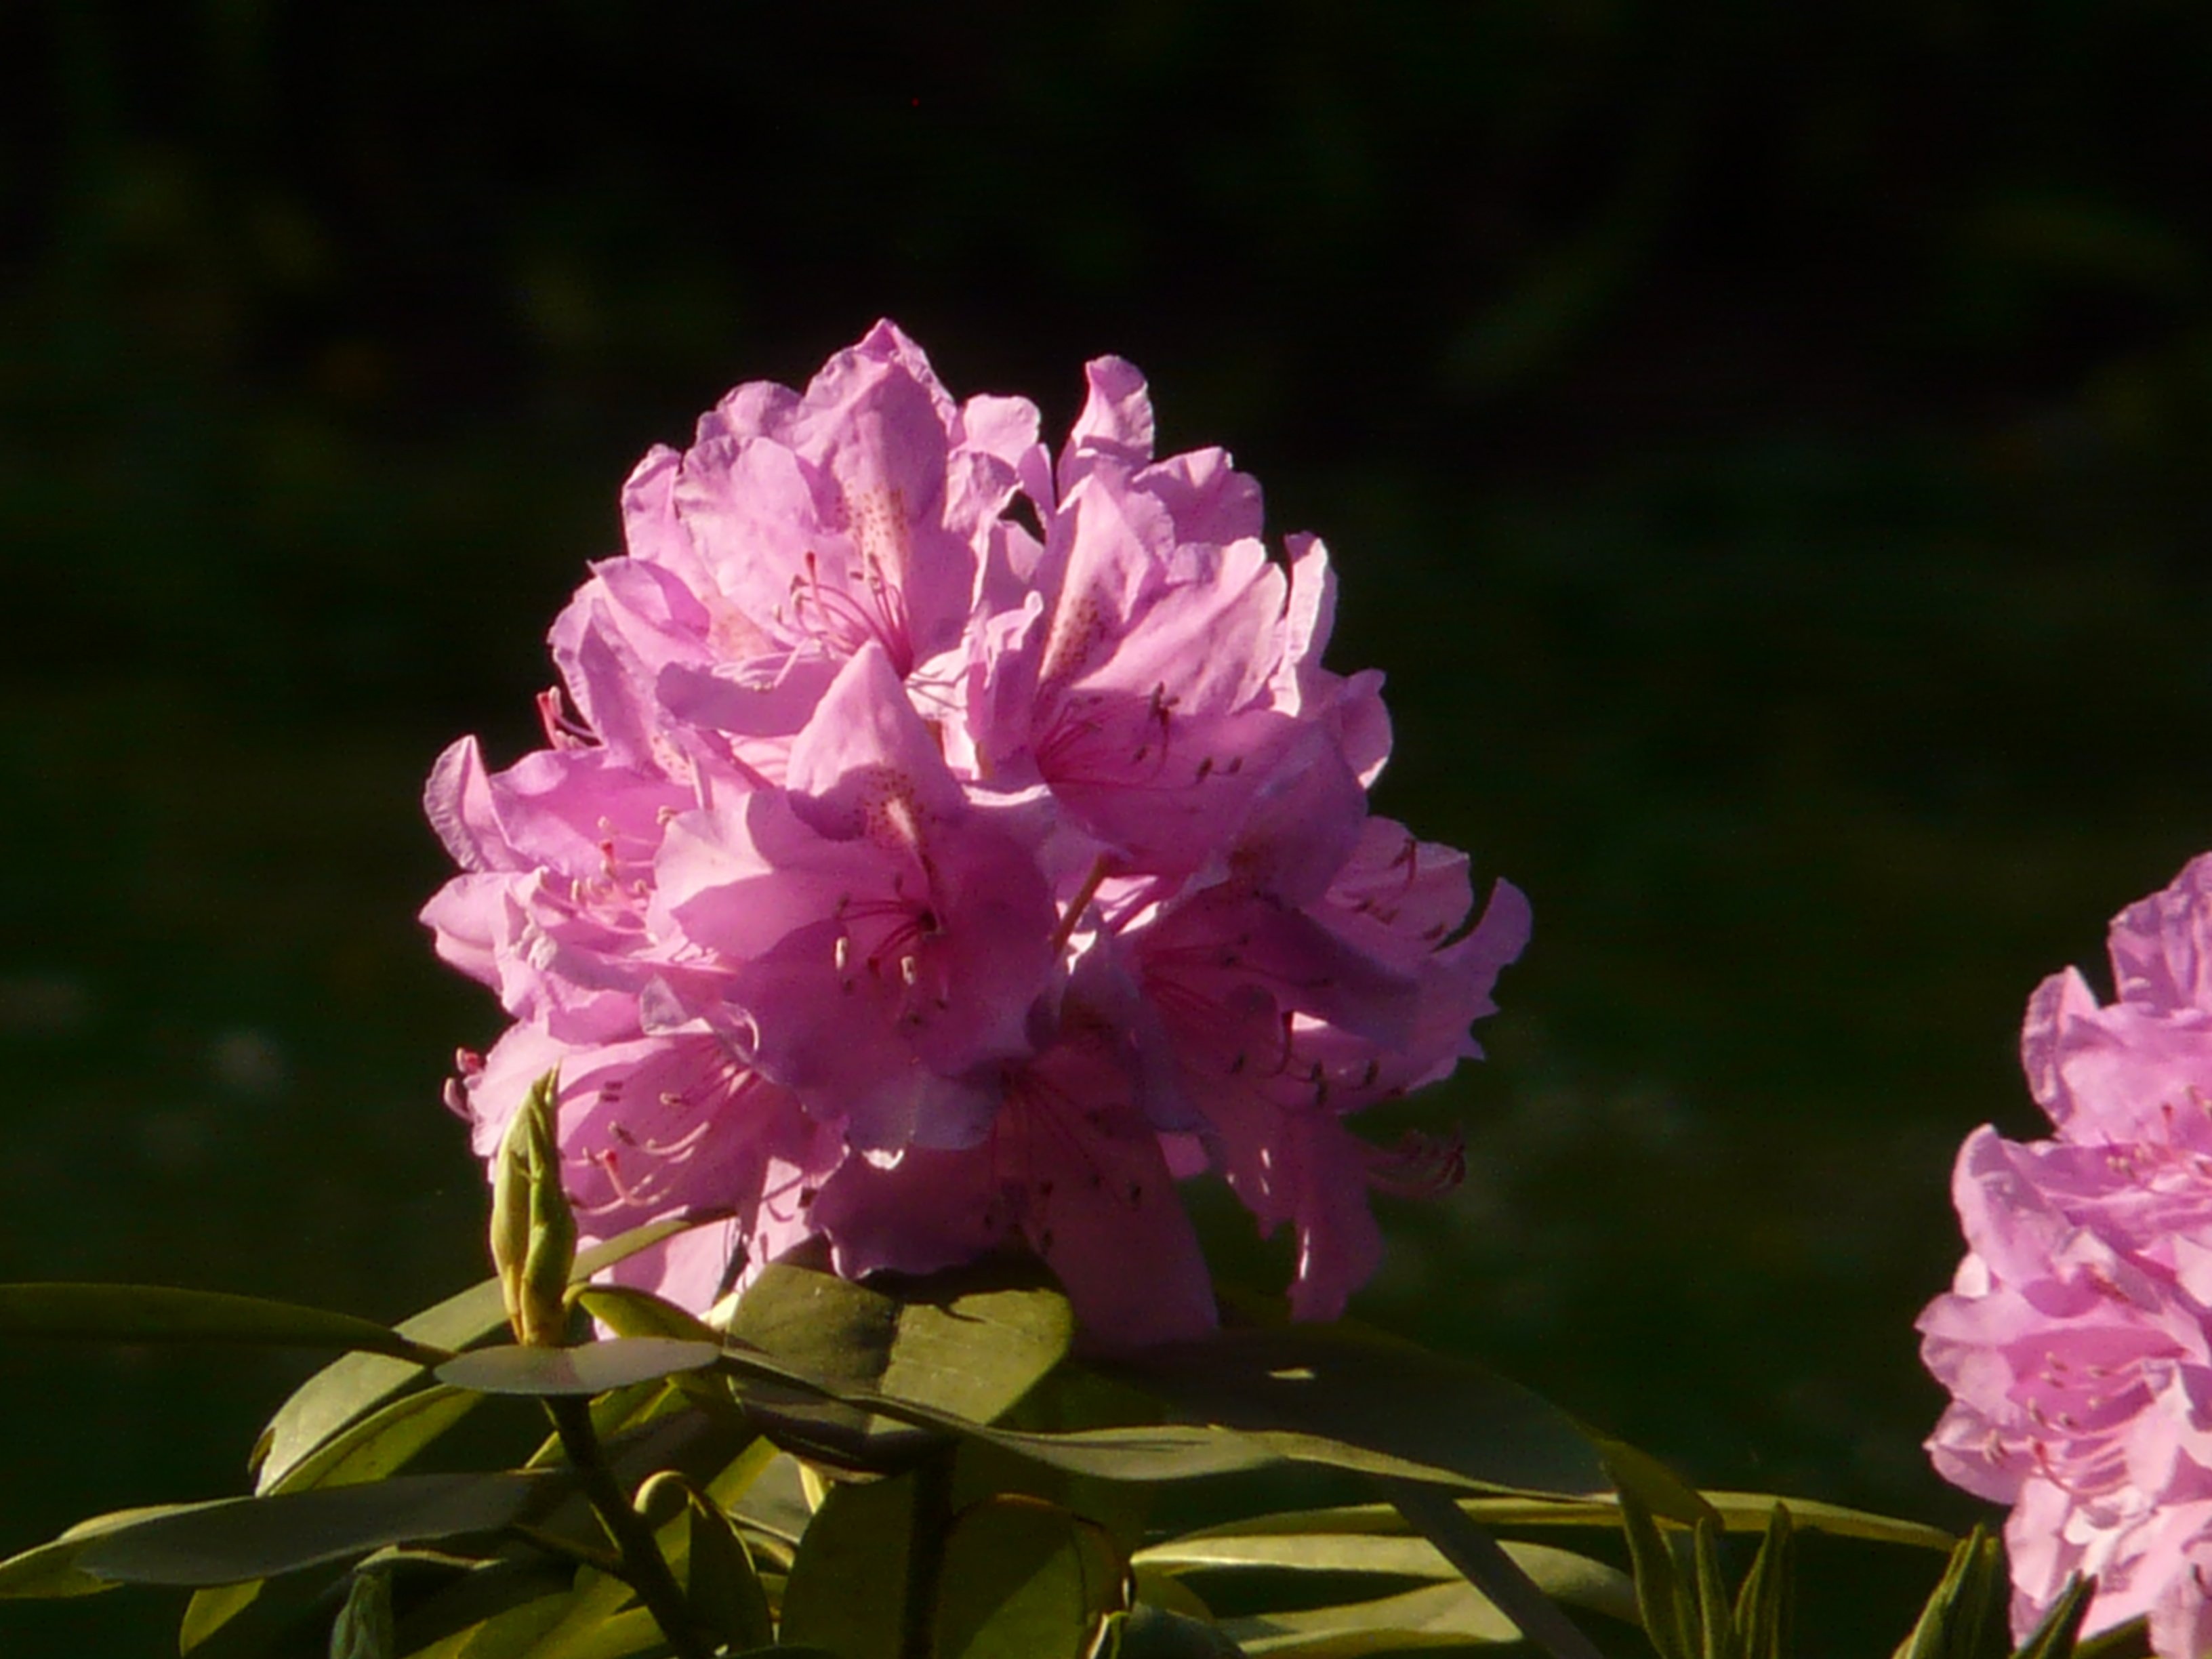
blossom, plant, flower, petal, bloom, spring, botany, colorful, pink, flora, flowers, shrub, bright, rhododendron, azalea, macro photography, flowering plant, woody plant, land plant